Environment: real
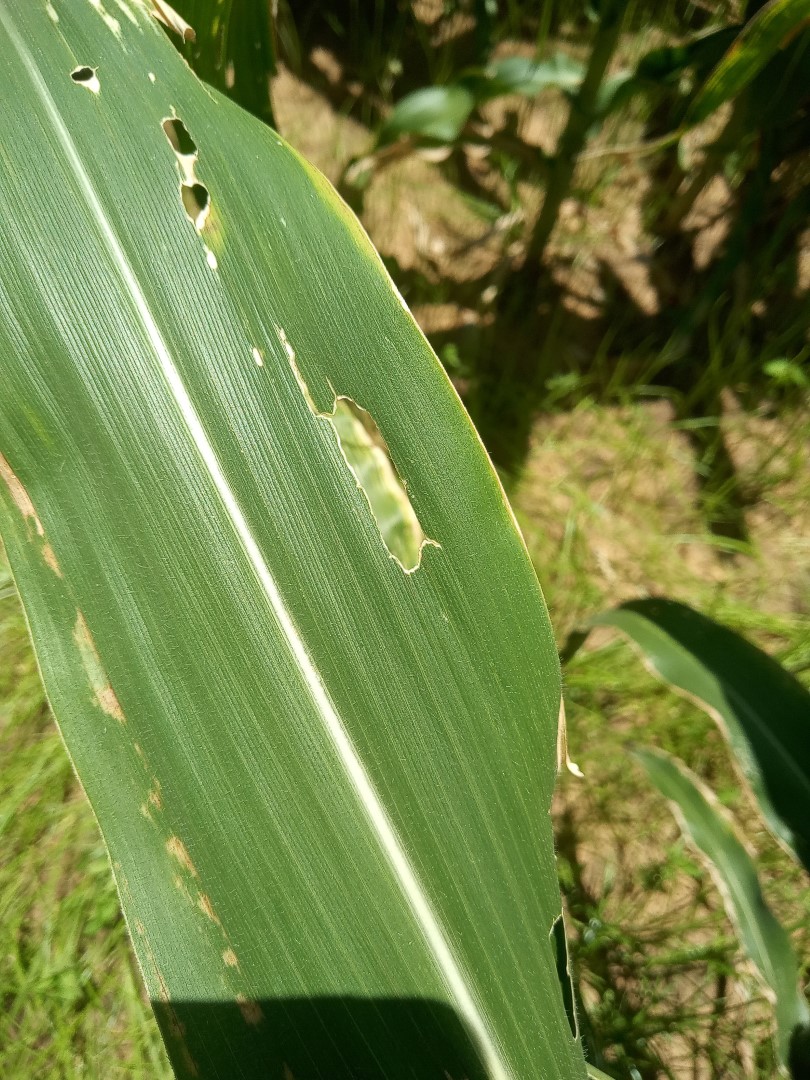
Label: fall_armyworm